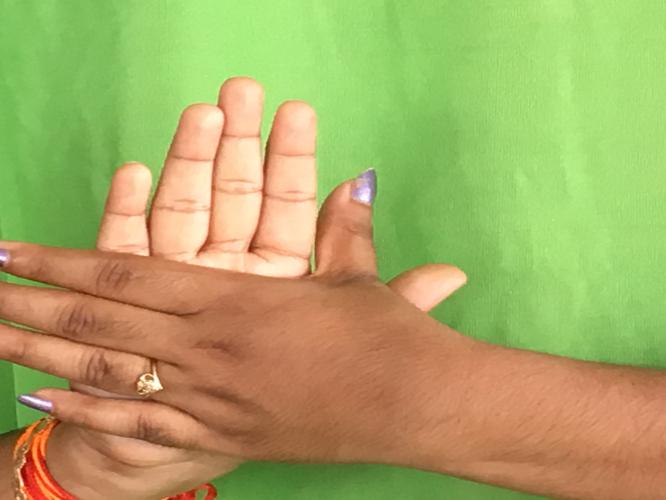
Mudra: Chakra
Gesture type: double_hand